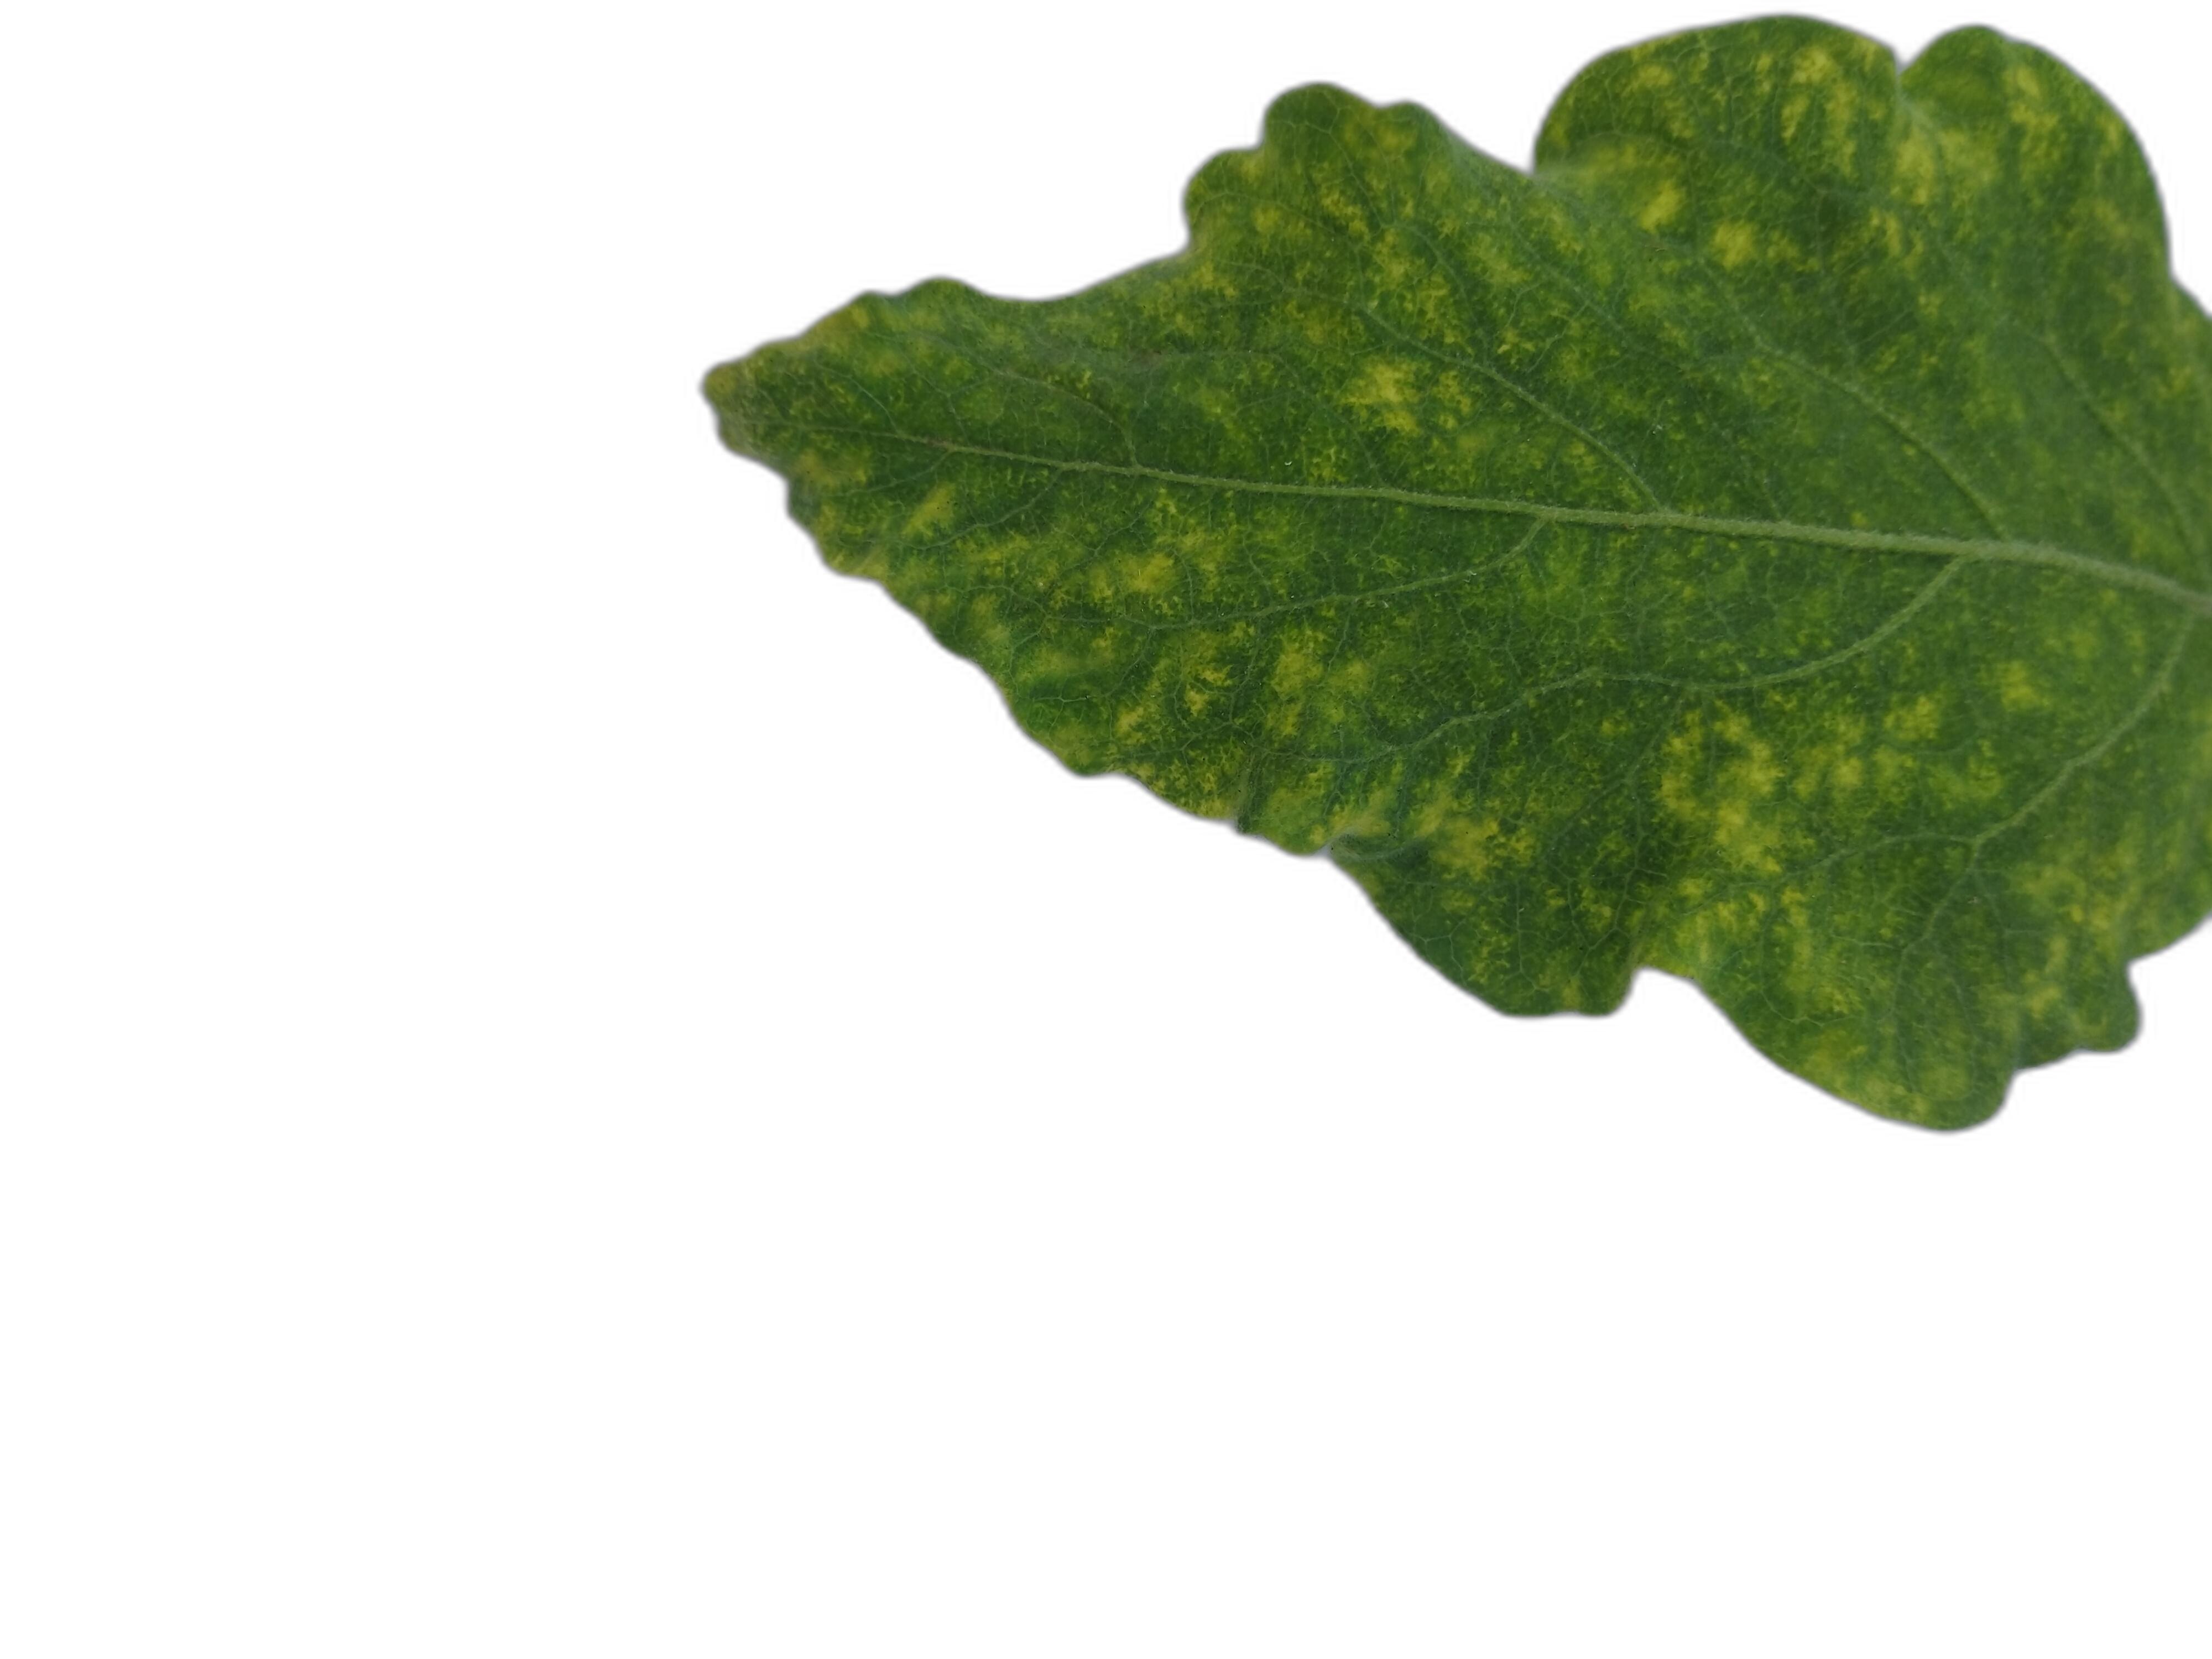
Label: Mosaic Virus Disease